Ryland Hall (Richmond, Virginia)

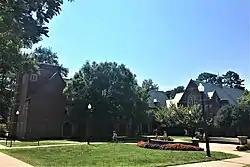

Ryland Hall is a historic academic building located on the University of Richmond campus in Richmond, Virginia. The building was originally built for Richmond College, which together with Westhampton College became the University of Richmond in 1920. It was designed by architect Ralph Adams Cram and built in 1913 in the Collegiate Gothic style. The brick, stone, and concrete building consists of two parallel wings, Robert Ryland and Charles Ryland halls, set apart by a connecting loggia. The three- to four-story building features leaded glass windows with Gothic tracery, decorative concrete sculptural elements, and a gable roof with slate shingles.